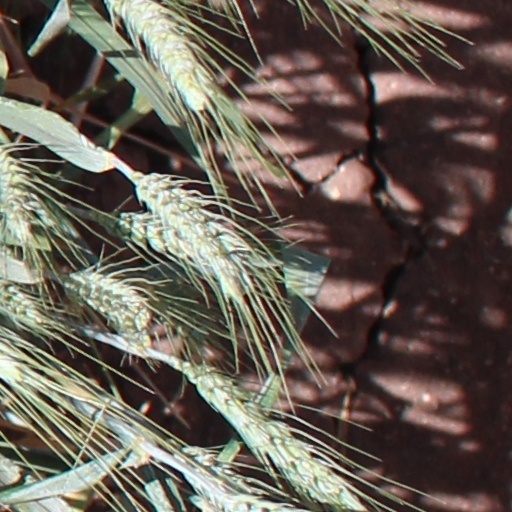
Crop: wheat